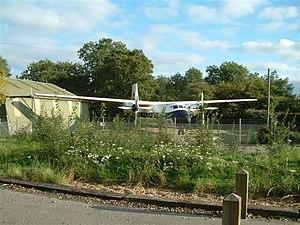
Douglas Bader, de son nom complet Douglas Robert Steuart Bader, est un aviateur britannique, né le 10 février 1910 à St John's Wood et mort le 5 septembre 1982. Alors qu'il avait été amputé des deux jambes à la suite d'un accident survenu avant la guerre, il reprend du service dans la RAF au moment où commence la Seconde Guerre mondiale. Il resté célèbre comme un « as » de la RAF, ayant remporté une trentaine de victoires dont 22 confirmées en seulement 15 mois d'opérations, dans des combats aériens au-dessus de la Manche lors de la Seconde Guerre mondiale nonobstant son handicap.
Cette liste des musées du Berkshire, Angleterre contient des musées qui sont définis dans ce contexte comme des institutions qui recueillent et soignent des objets d'intérêt culturel, artistique, scientifique ou historique. leurs collections ou expositions connexes disponibles pour la consultation publique. Sont également inclus les galeries d'art à but non lucratif et les galeries d'art universitaires. Les musées virtuels ne sont pas inclus.